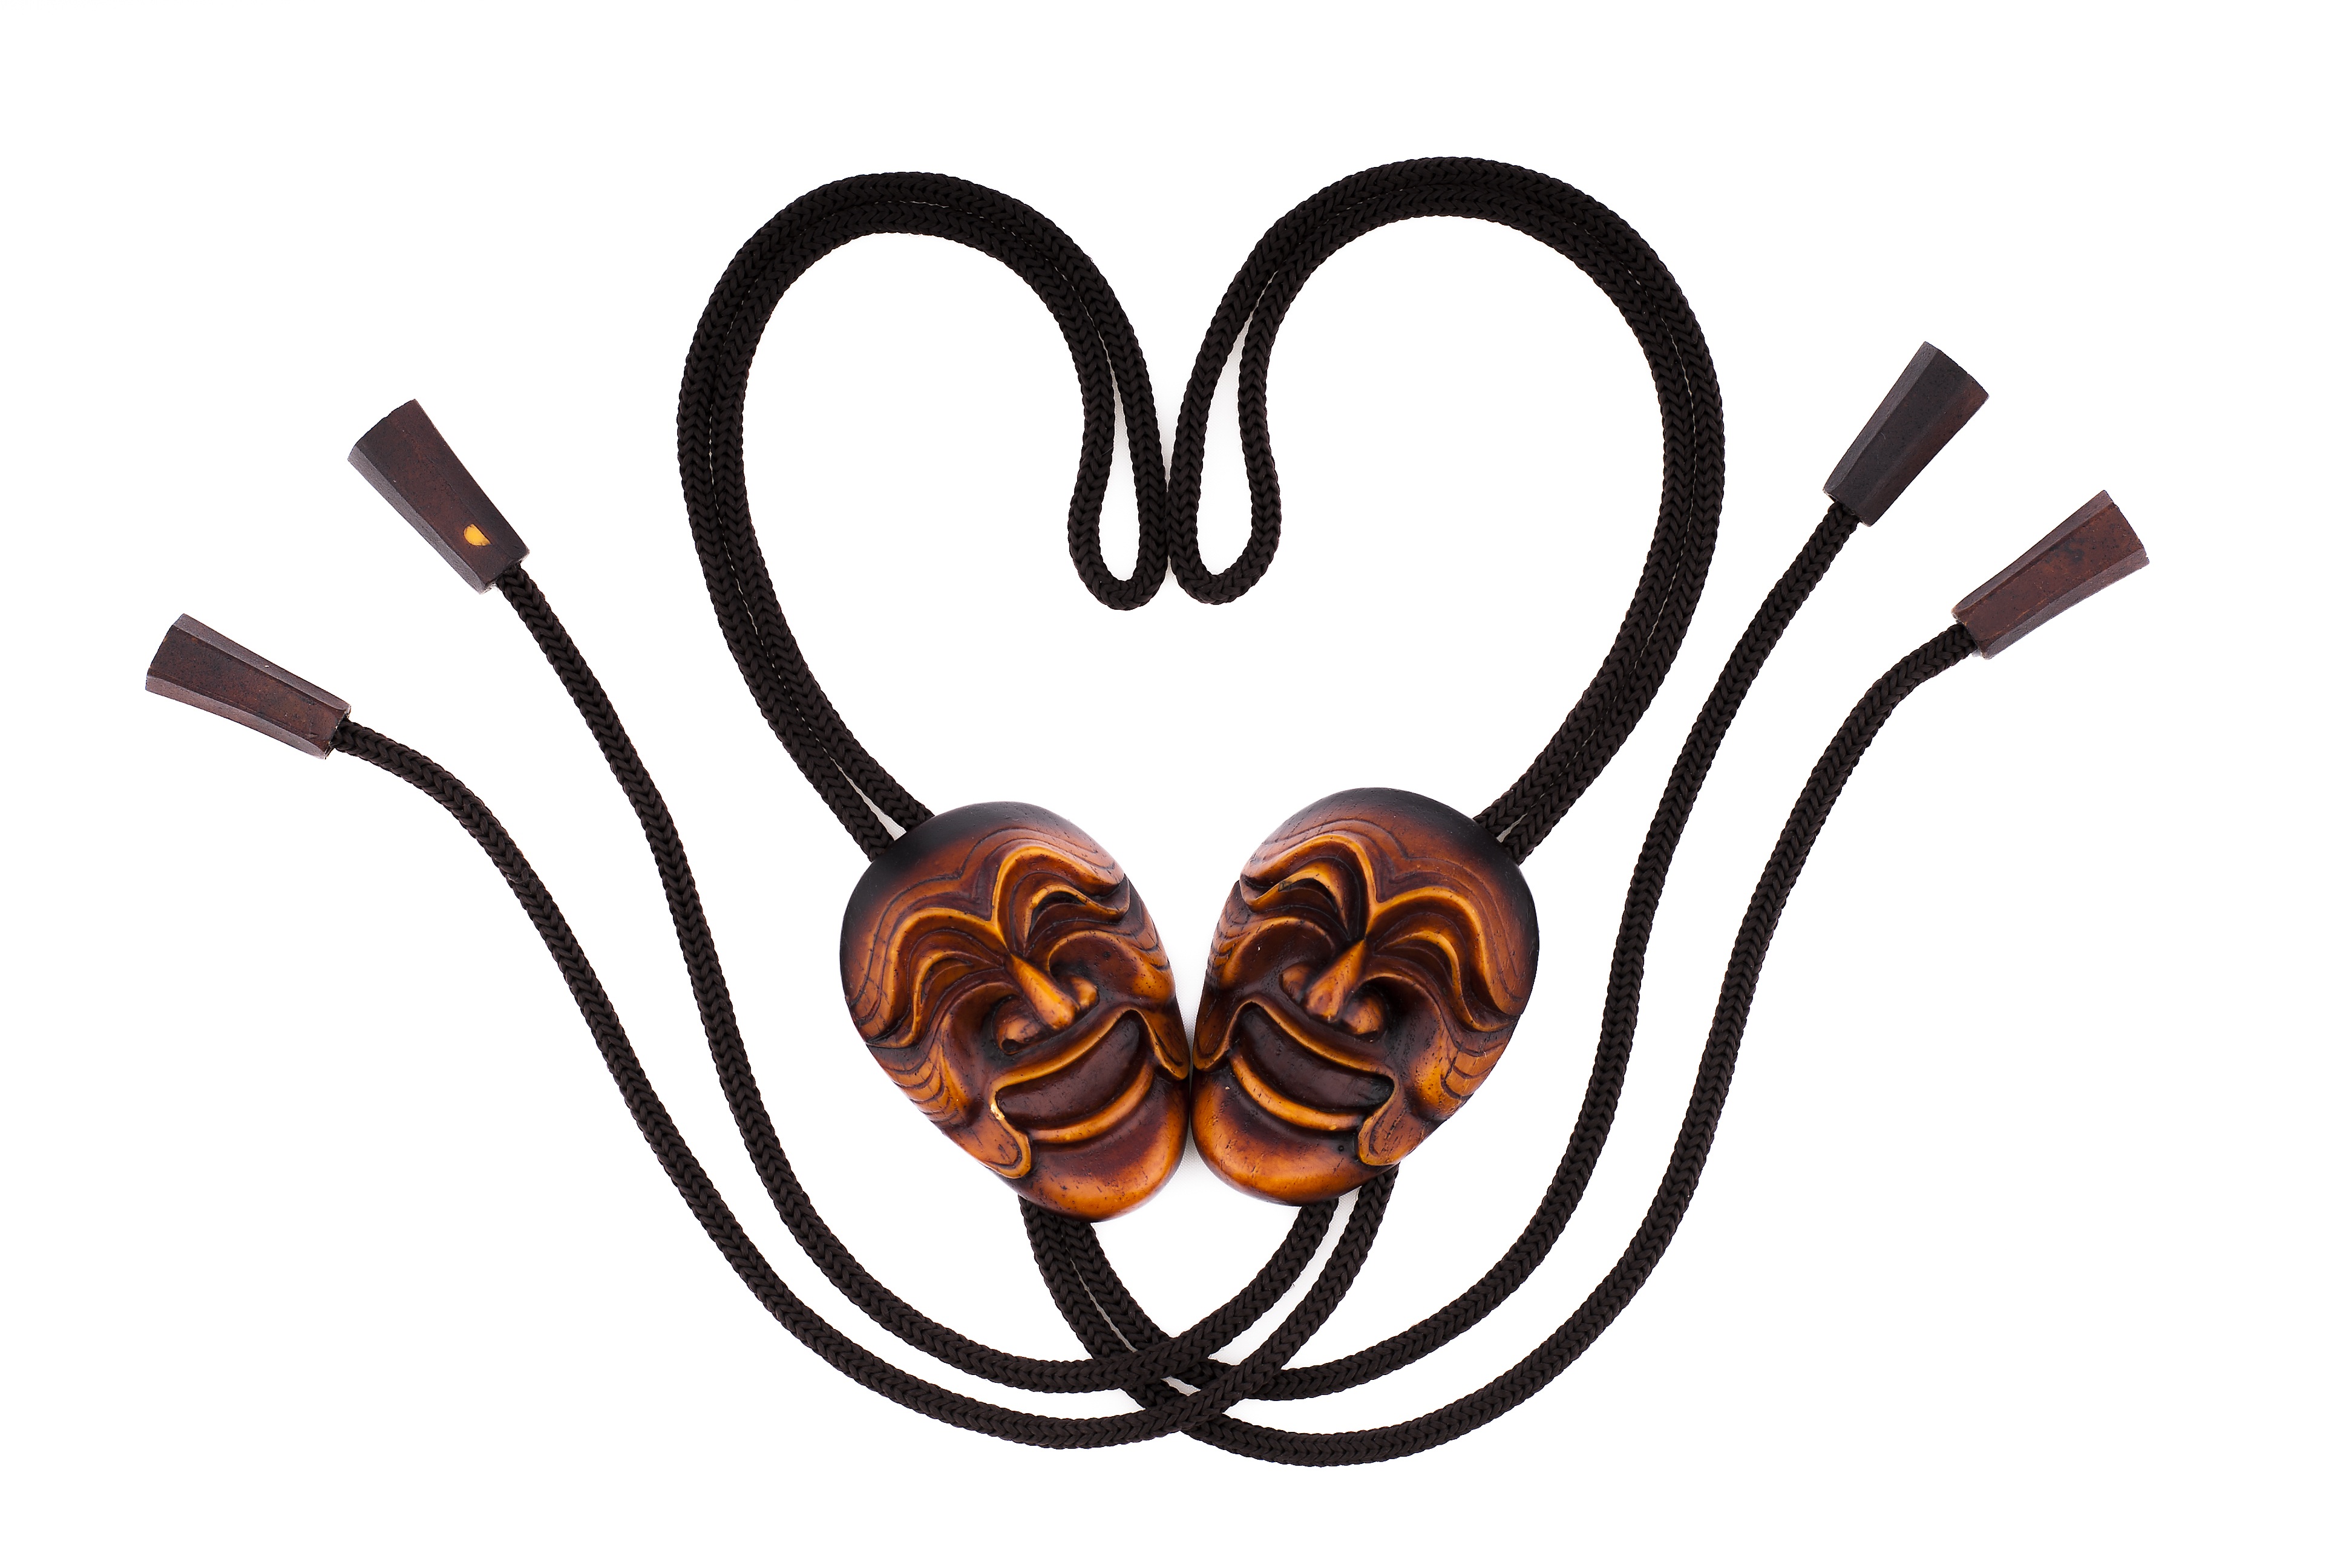
clothing, ear, smile, necklace, human body, font, korea, mask, organ, traditional, tal, tourist destination, republic of korea, korea culture, insa dong, body jewelry, reporter heesoo jung, tourism gifts